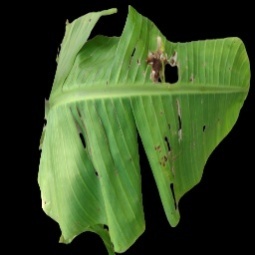
Label: Potassium